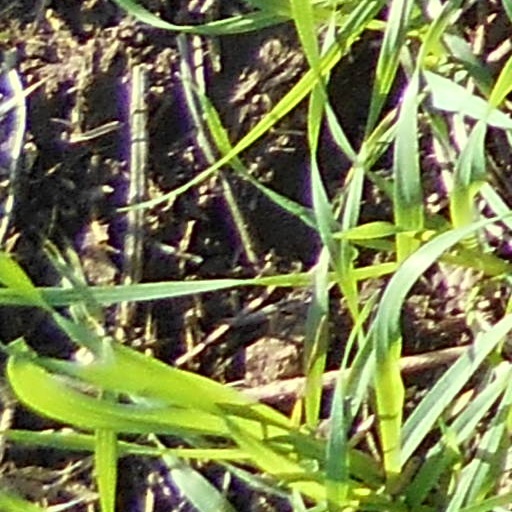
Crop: wheat